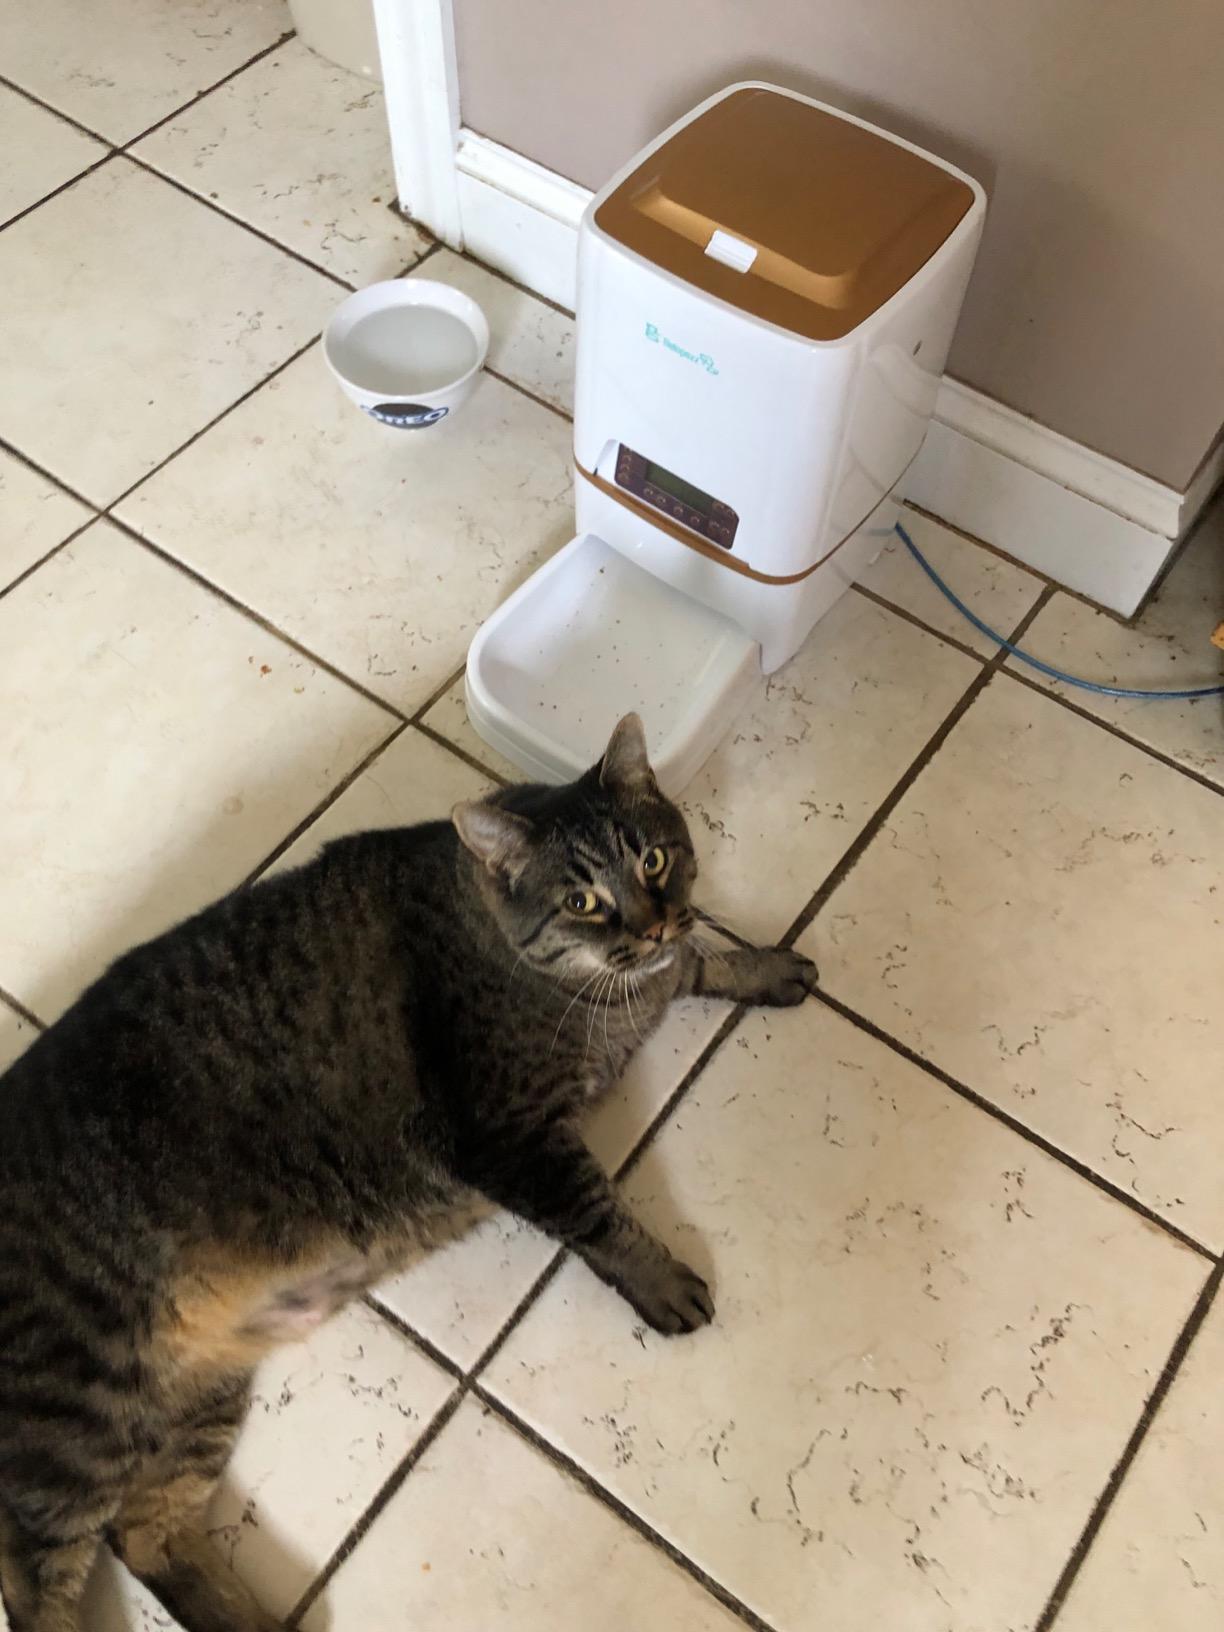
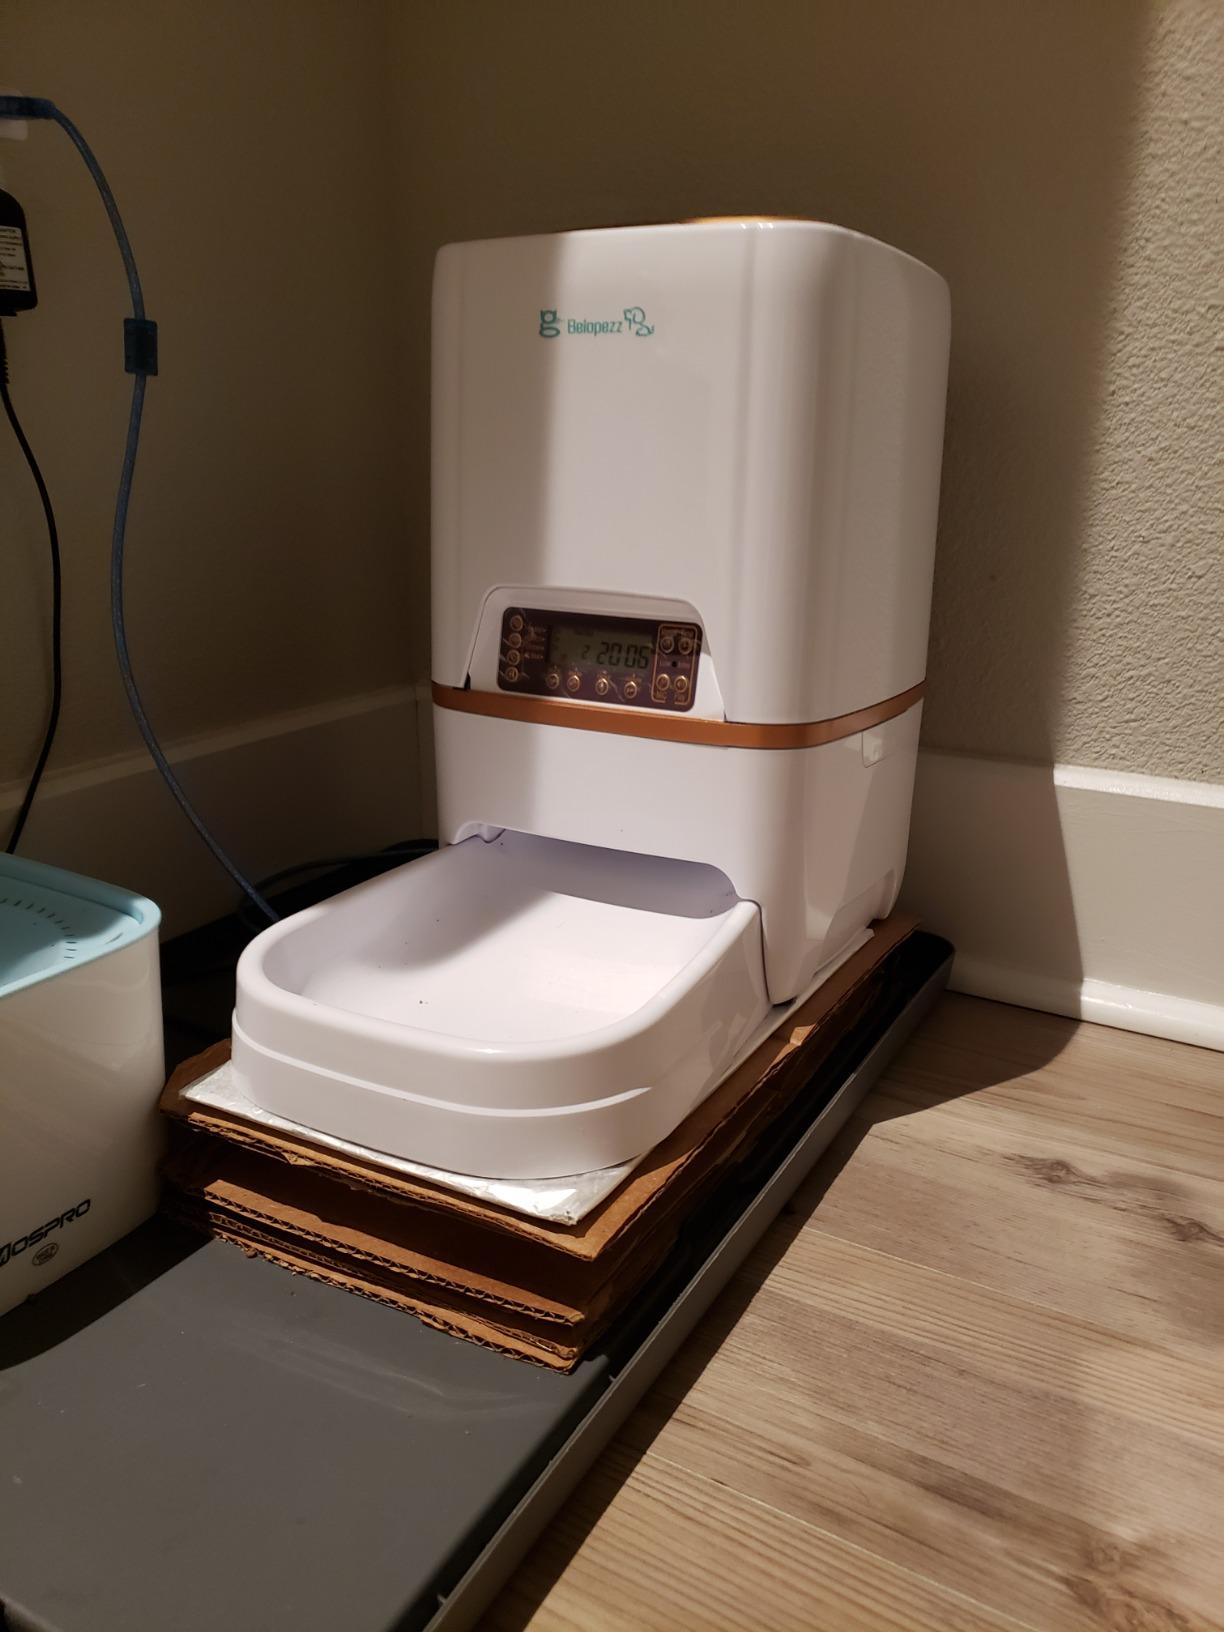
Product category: items_feeder
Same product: yes